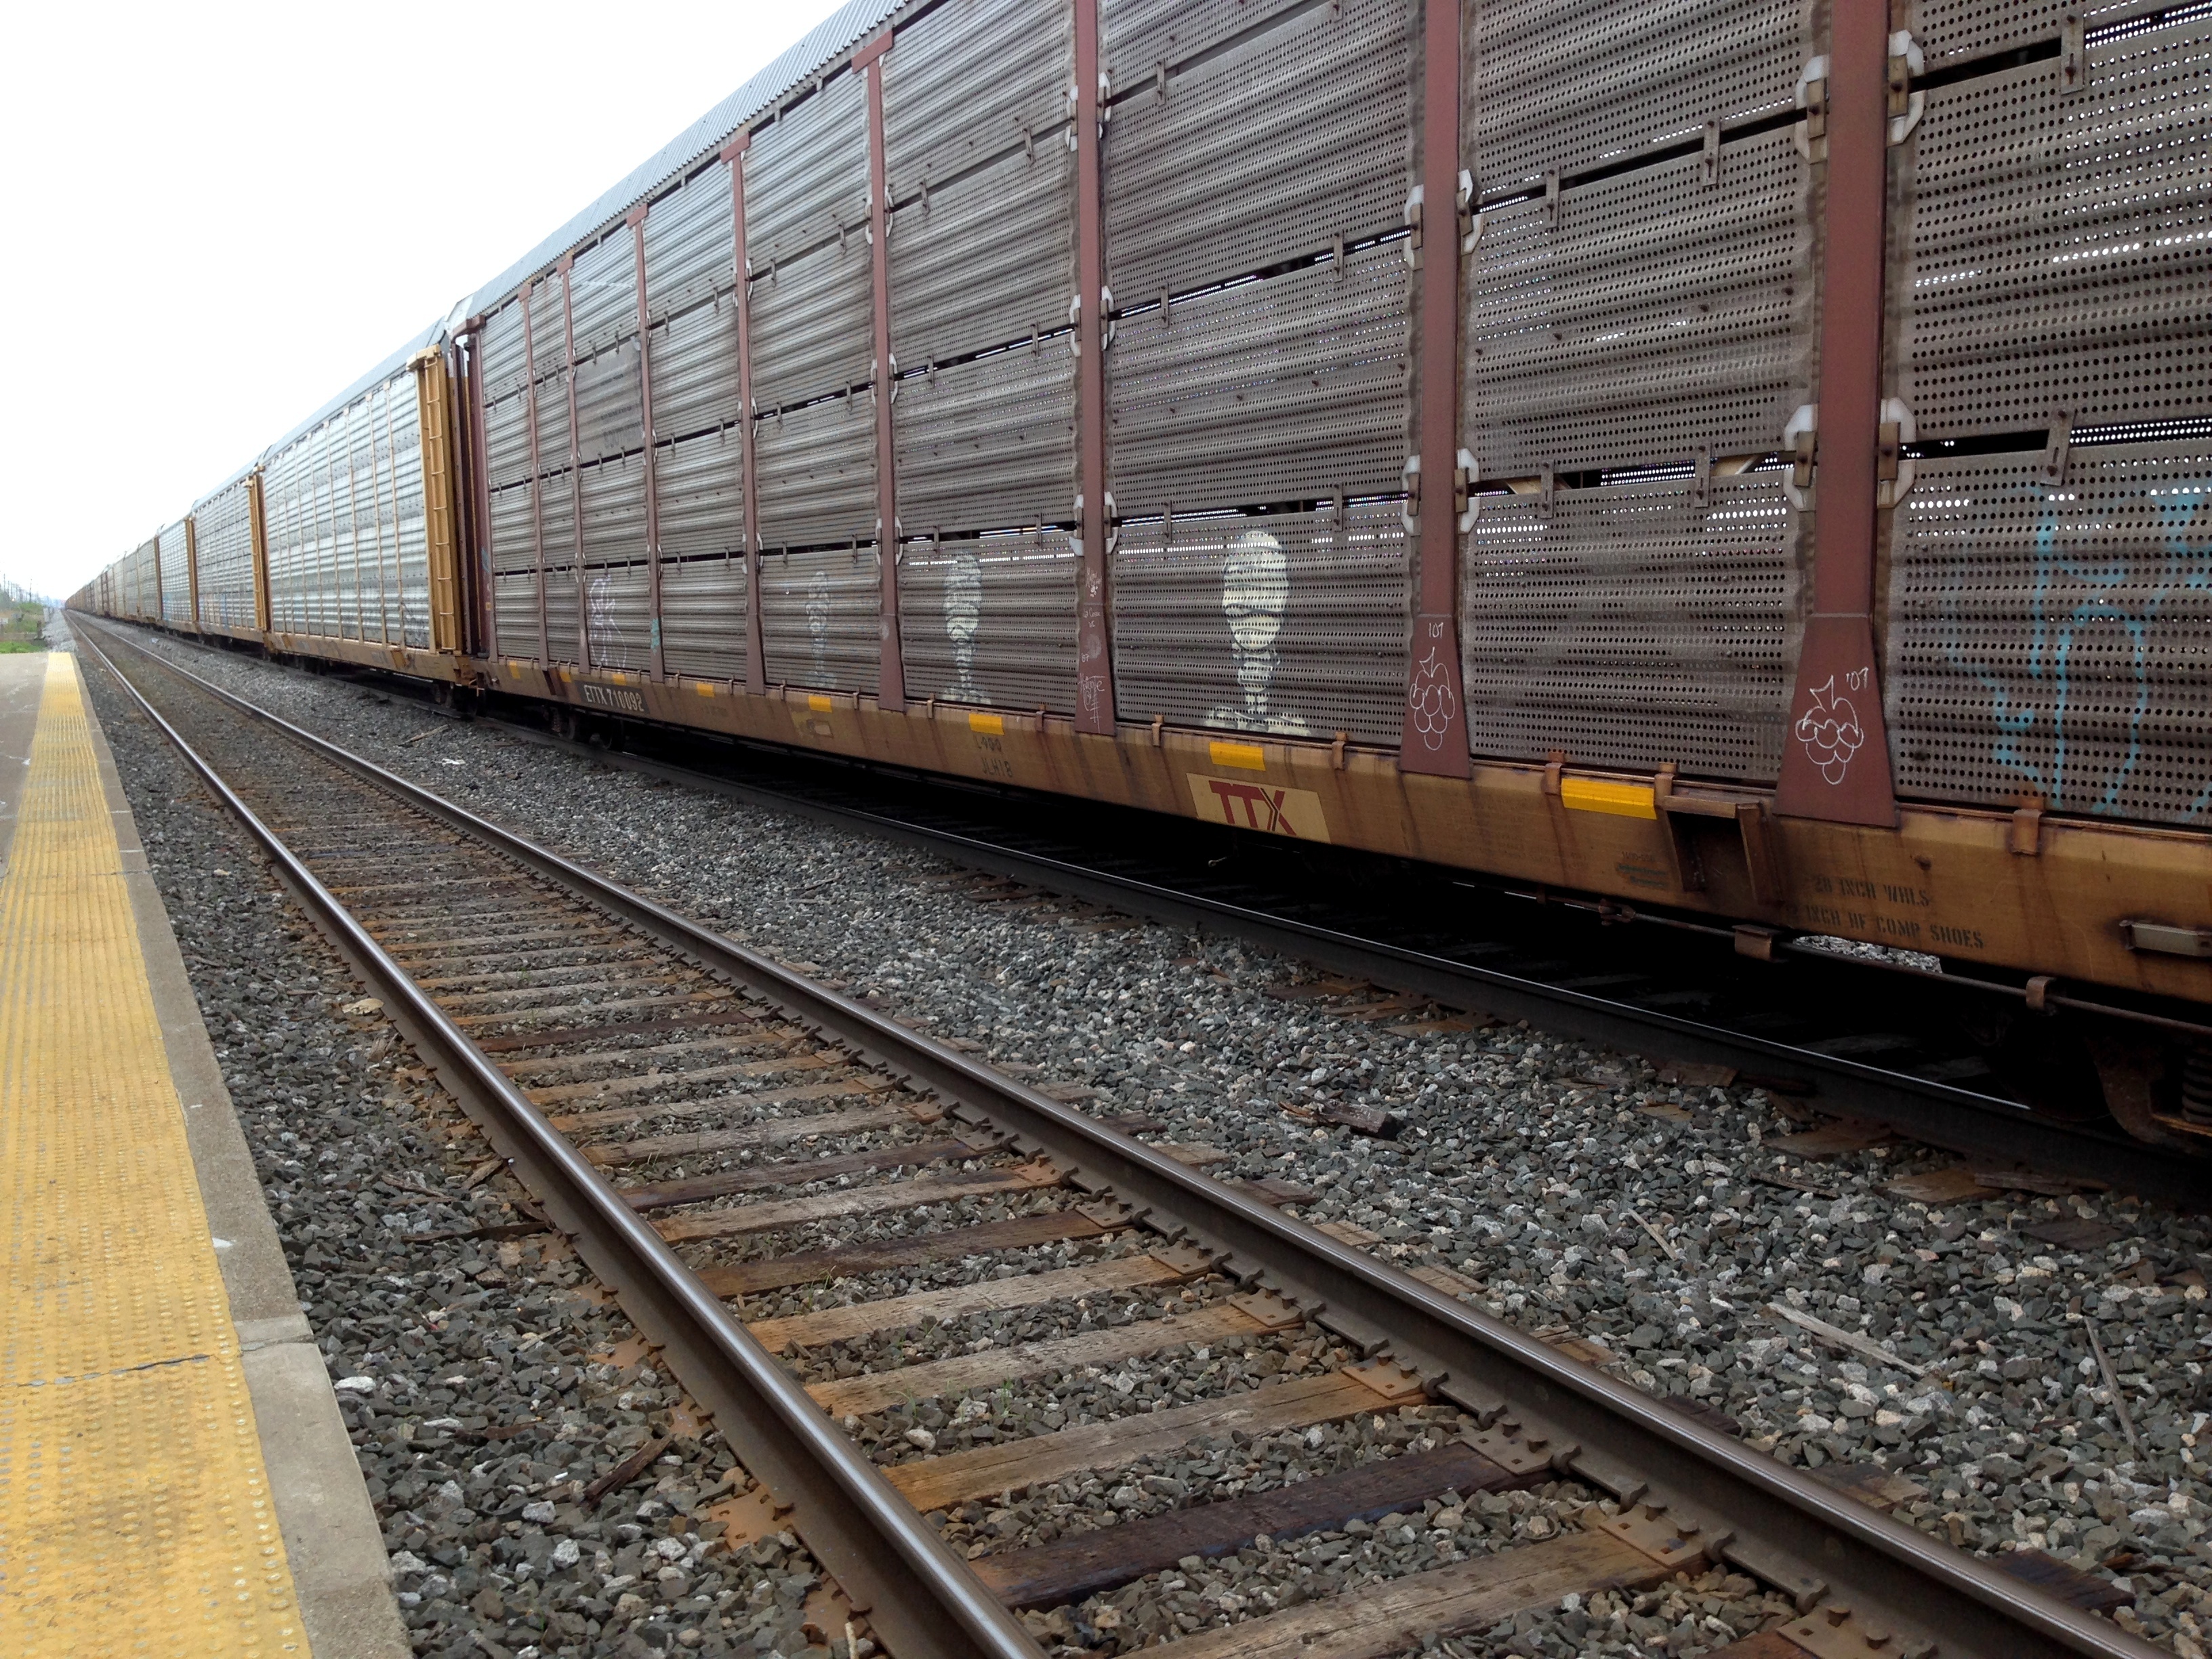
track, train, transport, vehicle, cargo, rail transport, freight car, rolling stock, railroad car, passenger car